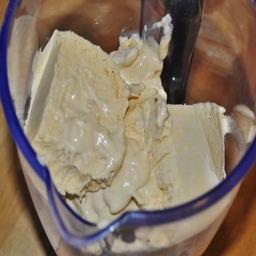
blending the ice - cream half way through freezing